Answer in natural language. Consider the 3D positions of the objects in the scene and not just the 2D positions in the image. Is the centerpoint of  abstract rectangle frame on wall at a higher height than light blue colour dresser birkeland? Choose between the following options: yes or no
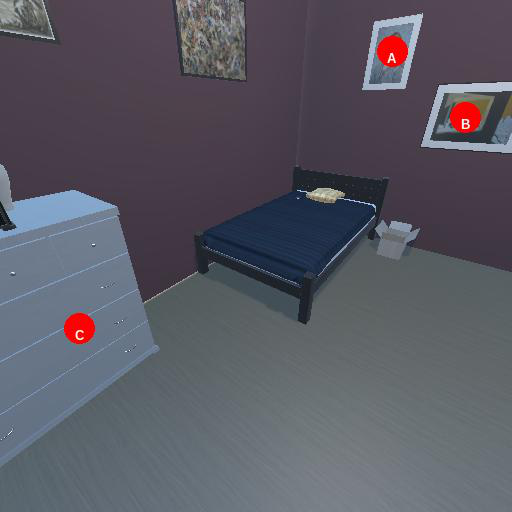
<answer>yes</answer>